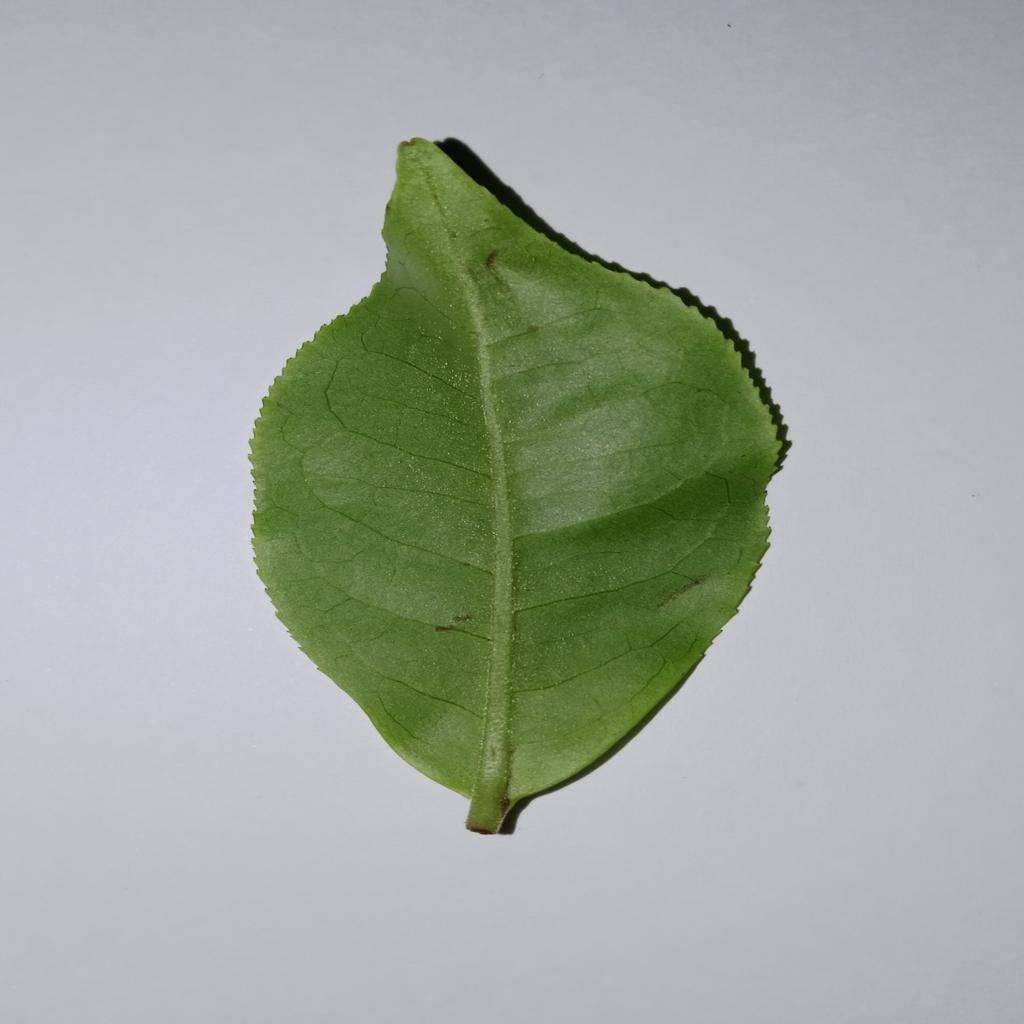
Label: Healthy